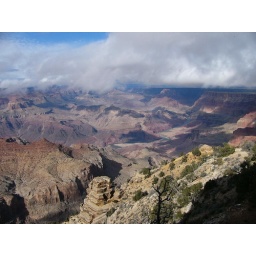
29 clouds hanging over canyon with river